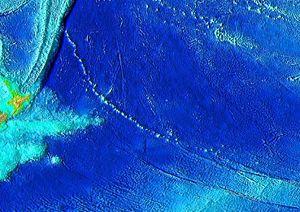
La chaîne sous-marine Louisville est une chaîne de plus de 70 monts sous-marins située dans le Sud-Ouest de l'océan Pacifique. Elle est l'une des plus longues chaînes de montagnes sous-marines sur Terre, s'étendant sur quelque 4 300 km à partir de la dorsale Pacifique-Antarctique à la fosse des Tonga-Kermadec, où il sous-conduit la plaque indo-australienne, partie intégrante de la plaque pacifique. Son existence fut révélée en 1972 grâce aux données d'un sondage à main.
La dorsale Pacifique-Antarctique est une dorsale du sud de l'océan Pacifique séparant la plaque pacifique de la plaque antarctique. Certains la considère comme étant la section la plus au sud de la dorsale est-Pacifique, s'étendant au sud de la Challenger Fracture Zone jusqu'au jonction triple de Macquarie.